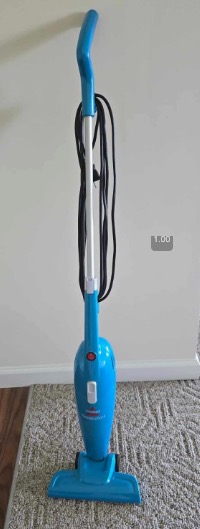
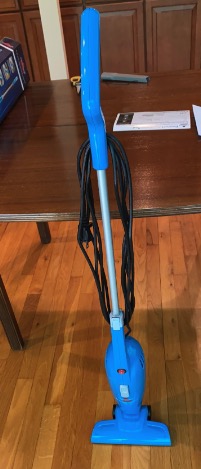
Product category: items_vacuum
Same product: yes